English trust law

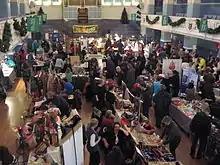
Political parties, like the Greens, are typically thought to hold property according to the terms of the contract of association. Property is held on trust by the treasurer for the members as a whole.

Another way of thinking about associations' property, that came to be the dominant and practical view, was first stated by Brightman J in "Re Recher's Will Trusts". Here it was said that, if no words are used that indicate a trust is intended, a "gift takes effect in favour of the existing members of the association as an accretion to the funds which are the subject-matter of the contract". In other words, property will be held according to the members' contractual terms of their association. This matters for deciding whether a gift will succeed or be held to fail, although that possibility is unlikely on any contemporary view. It also matters where an association is being wound up, and there is a dispute over who should take the remaining property. In a recent decision, "Hanchett‐Stamford v Attorney‐General" Lewison J held that the final surviving member of the "Performing and Captive Animals Defence League" was entitled to the remaining property of the association, although while the association was running any money could not be used for the members' private purposes. On the other hand, if money is donated to an organisation, and specifically intended to be passed onto others, then the end of an association could mean that remaining assets will go back to the people the money came from (on "resulting trust") or be "bona vacantia". In "Re West Sussex Constabulary's Widows, Children and Benevolent (1930) Fund Trusts", Goff J held that a fund set up for the dependants of police staff, which was being wound up, which had been given money expressly for reason of benefiting dependants (and not to benefit the members of the trust) could not be taken by those members. The rules have also mattered, however for the purpose of taxation. In "Conservative and Unionist Central Office v Burrell" it was held that the Conservative Party, and its various limbs and branches, was not all bound together by a contract, and so not subject to corporation tax.